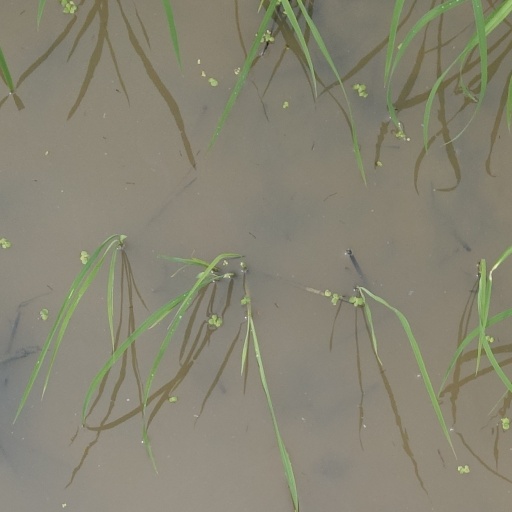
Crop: rice